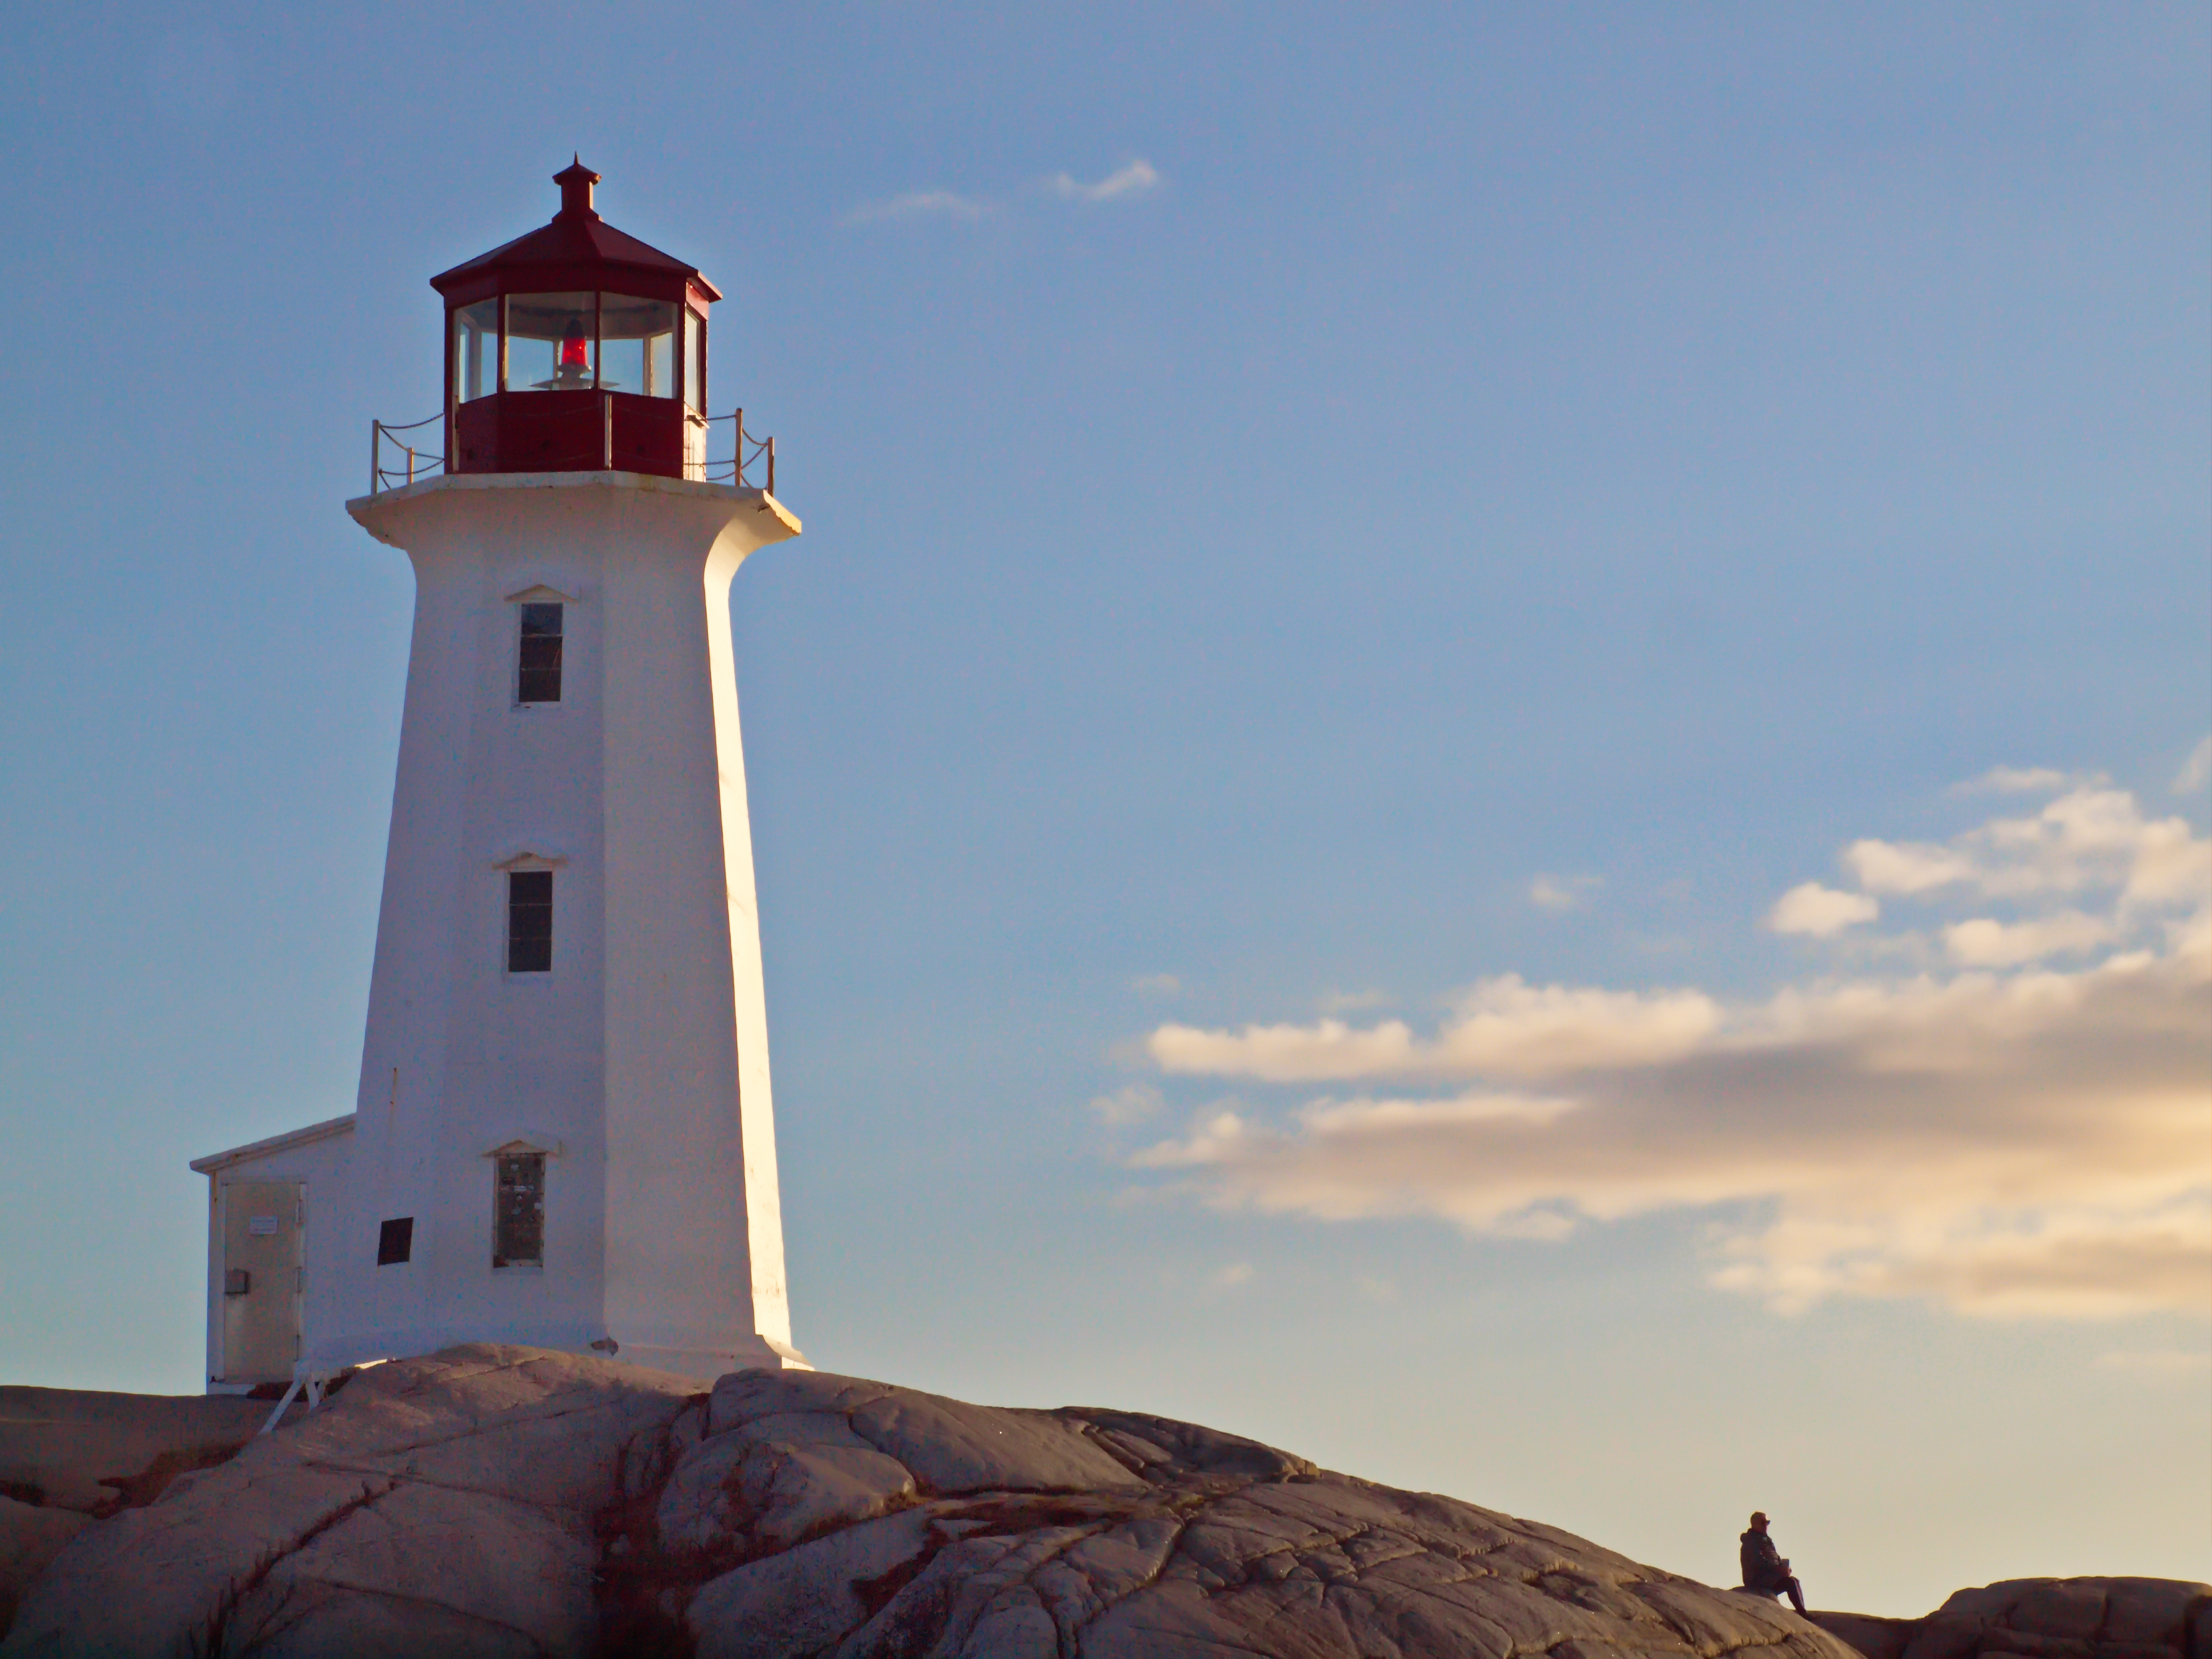
sky, lighthouse, cloud, building, window, tower, beacon, terrain, landscape, horizon, observation tower, art, ocean, bedrock, rock, tourism, coast, cumulus, evening, vacation, sea, house, aeolian landform